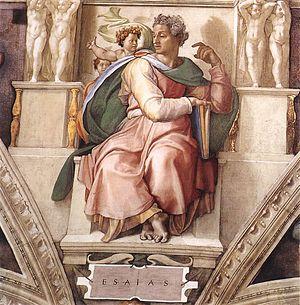
Le Vignoble gaspillé est une parabole de l'Ancien Testament qui se trouve dans le Livre d'Isaïe. Elle parle des efforts que déploie Dieu pour aider son peuple, et de l'ingratitude de celui-ci.